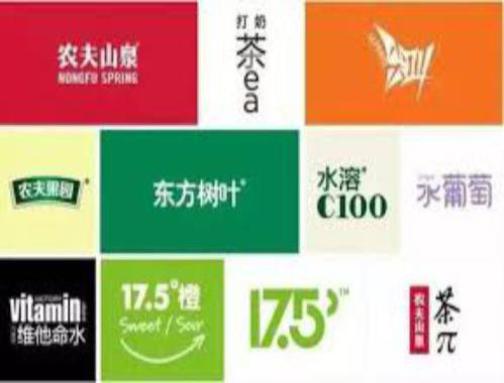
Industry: Necessities